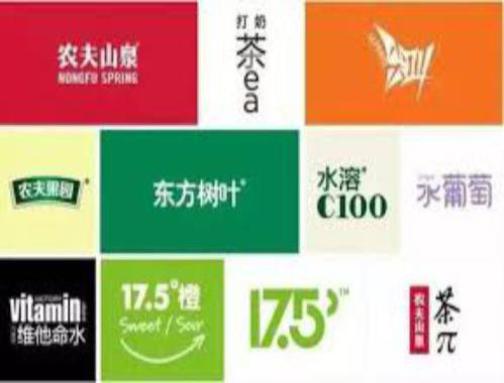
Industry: Necessities